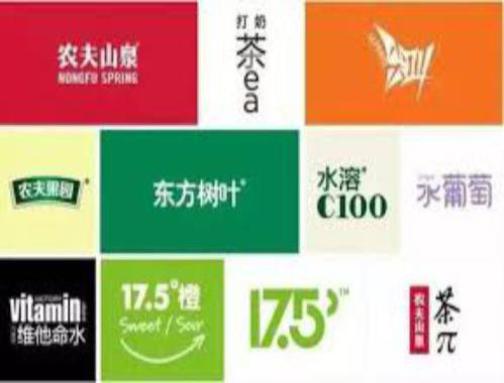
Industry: Necessities